Latin Catholics of Malabar

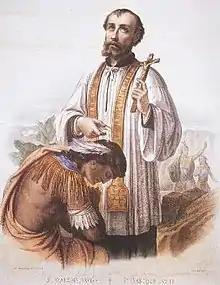
Depiction of Francis Xavier converting local "Paravas" in 1542

The Latin Catholics of Malabar Coast, also known as Malabar Latin Catholics or Latin Christians of Kerala ( or ) are a multi-ethnic religious group in Kerala adhering to the Roman Rite liturgical practices of the Latin Church, on the Malabar Coast, the southwestern coast of India. Ecclesiastically, they constitute the ecclesiastical provinces of Calicut, Verapoly and Trivandrum. They are predominantly Malayali people and speak the Malayalam language, though a subgroup of Luso-Indians speaks the Cochin Portuguese Creole. They trace their origins to the evangelization of Malabar Coast by the Dominican, Franciscan, Jesuit and Carmelite missionaries, mainly French and Portuguese.